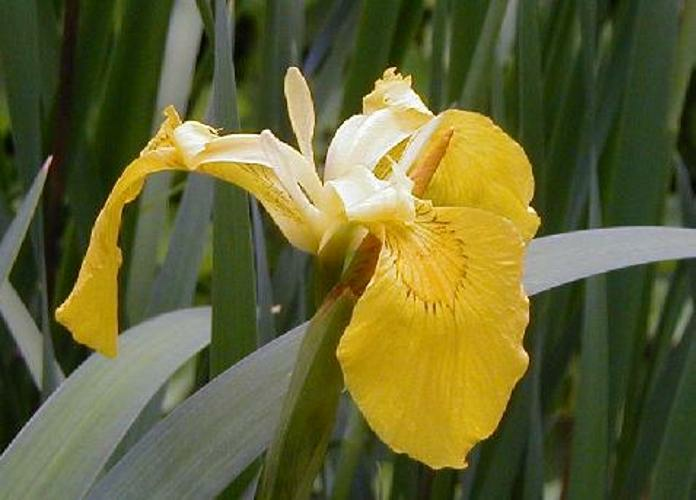
Flower: yellow iris